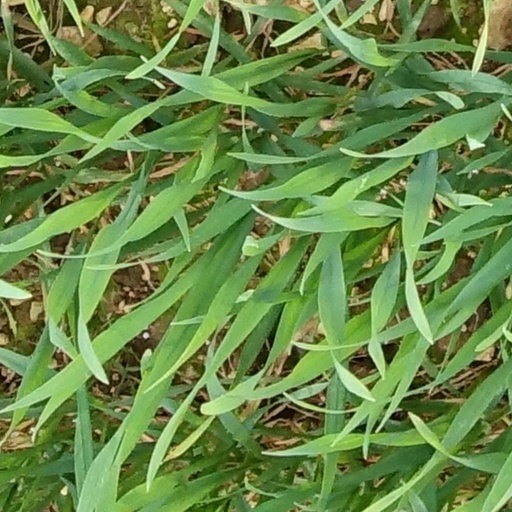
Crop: wheat